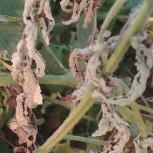
Crop: Tomato
Condition: bacterial-floundering-d